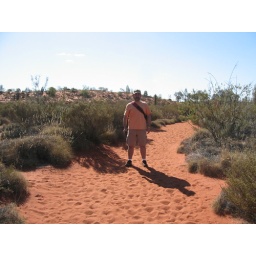
Typical red sand and brush seen in the desert.